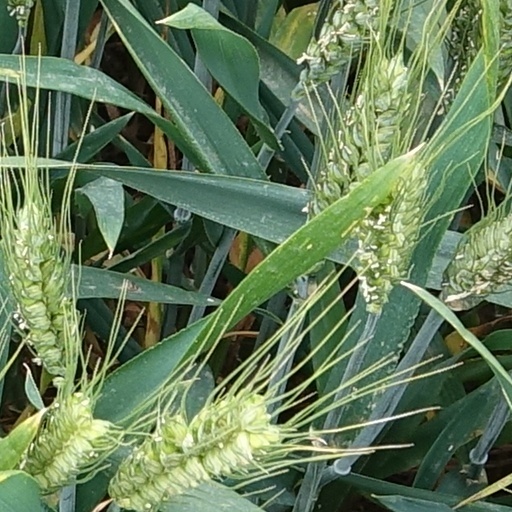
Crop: wheat